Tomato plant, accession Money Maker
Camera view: bottom (45 deg); turntable rotation: 0 degrees
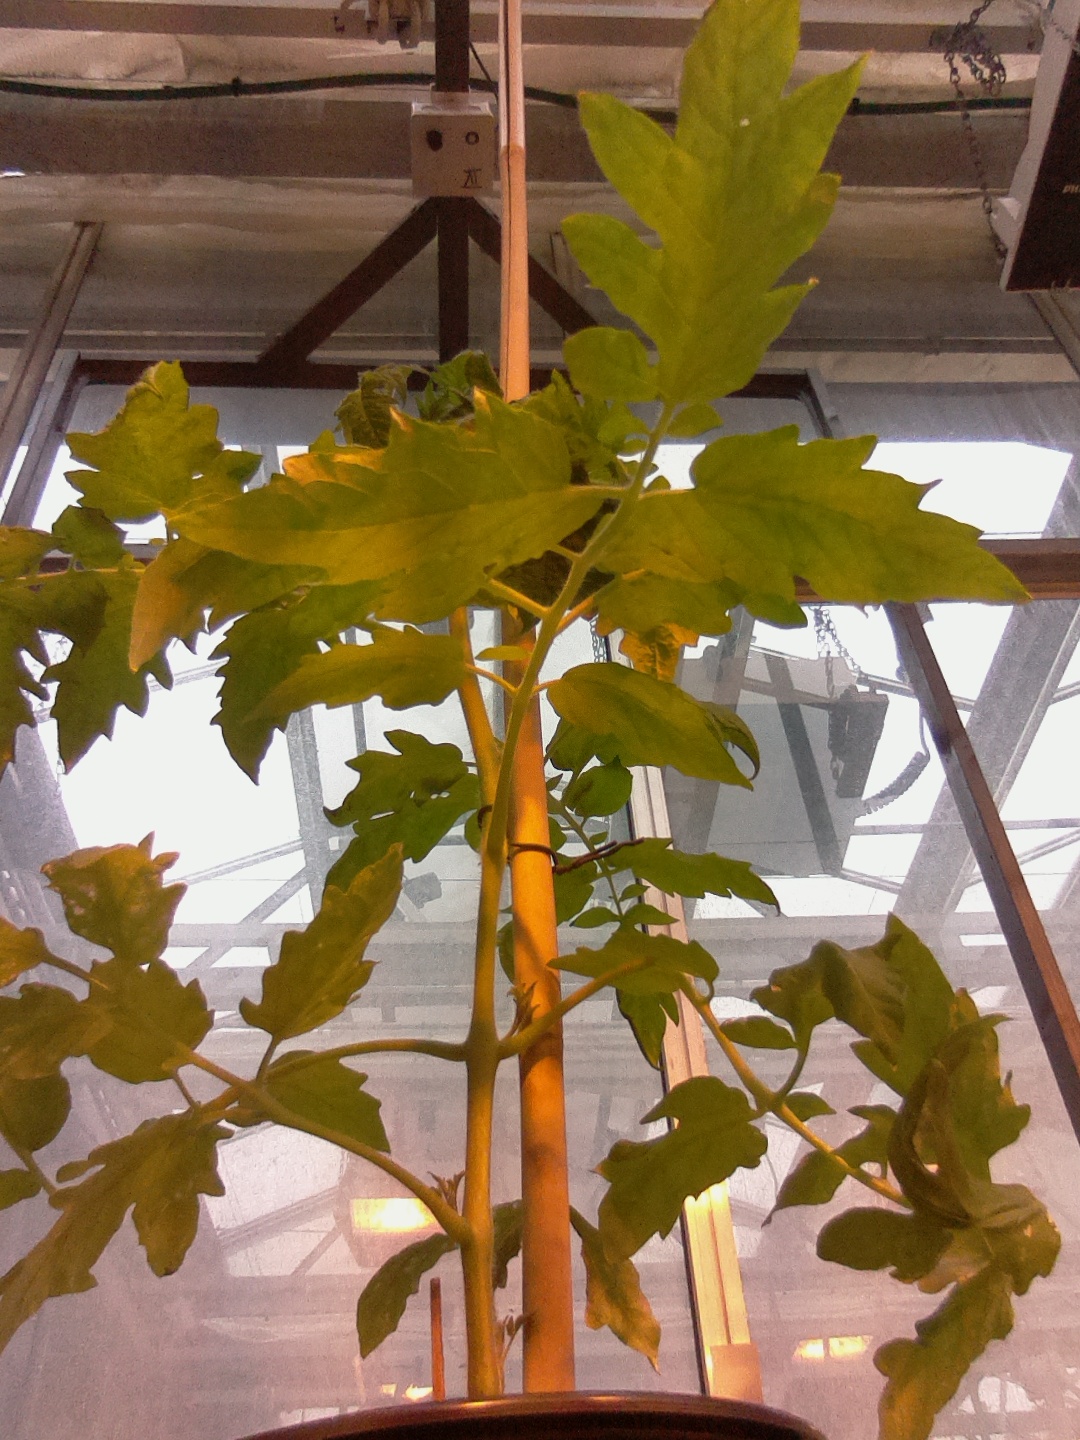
BBCH growth stage 51: First inflorence visible, visible closed flower bud